Spencer Chamberlain

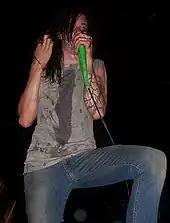
Chamberlain at 2006's Warped Tour

In late 2003, former lead vocalist of Underoath, Dallas Taylor (currently the vocalist for Maylene and the Sons of Disaster), left the band. Later in October of that same year at the CMJ Fest, Chamberlain took the stage as the new lead vocalist. During the early months of 2004, the band recorded their first album with Chamberlain and their second record for Solid State Records.